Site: brandenburg
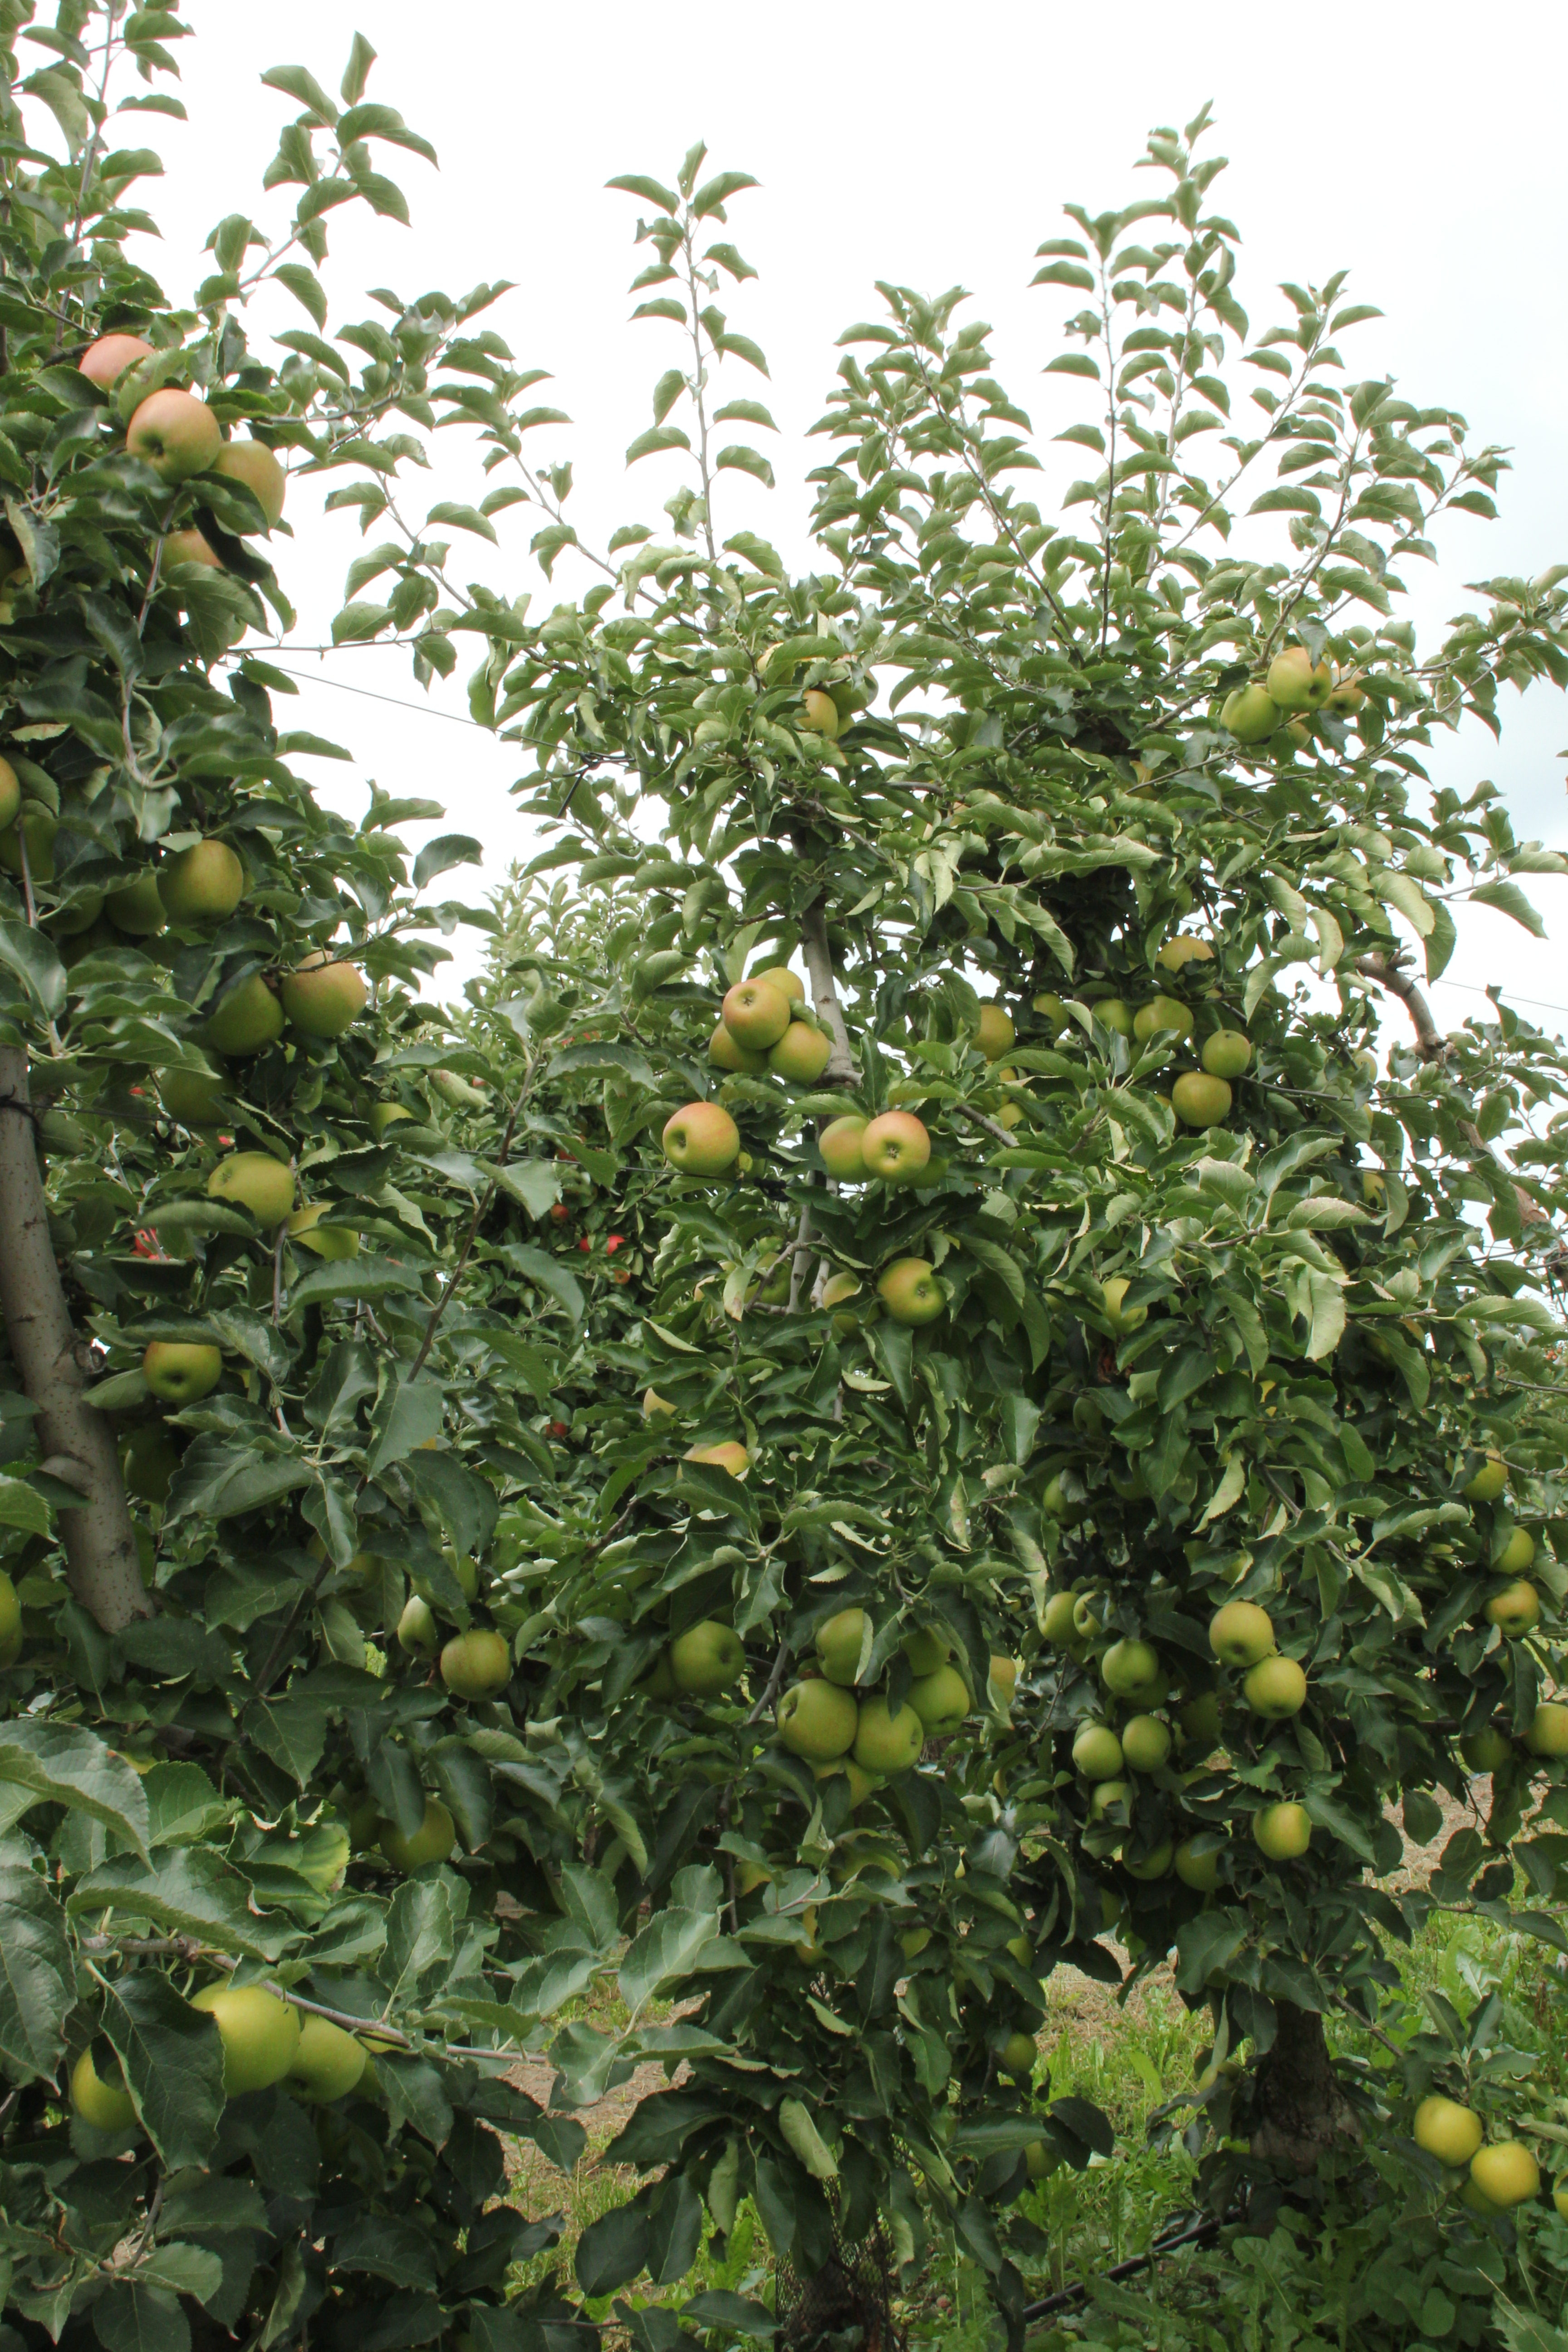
Growth stage (BBCH 87): Maturity of fruit and seed